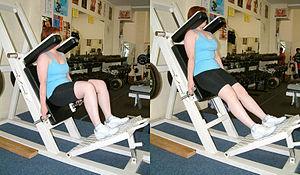
La musculation est un ensemble d'exercices physiques visant le développement des muscles squelettiques, afin d'acquérir plus de force, d'endurance, de puissance, d'explosivité ou du volume musculaire. Dans ces exercices, une force est opposée de manière répétitive à la force générée par la contraction des muscles. Cette activité est généralement pratiquée dans une salle de sport.
À la suite d'une opération de ligamentoplastie, alors qu'un tendon se trouve transplanté à la place du ligament croisé antérieur, l'articulation du genou nécessite une rééducation post-opératoire. Le chirurgien orthopédiste a la possibilité de prescrire la rééducation d'un ligament croisé antérieur opéré en centre de rééducation à son patient, particulièrement si l'évaluation de la douleur au repos est supérieure à 5/10, si la mobilité en flexion du genou est inférieure à 90° ou en cas d'autre complication.